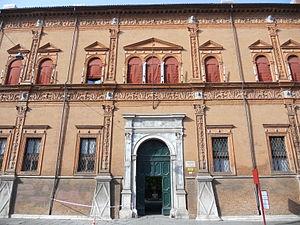
Le Palazzo Roverella est un palais de style Renaissance situé dans le centre historique de Ferrare, en Italie.